Cell (biology)

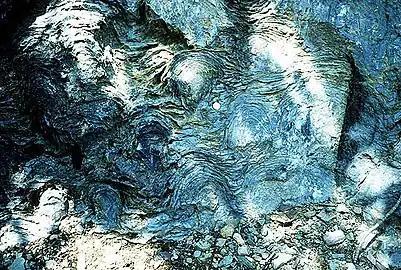
Stromatolites are left behind by cyanobacteria, also called blue-green algae. They are among the oldest fossils of life on Earth. This one-billion-year-old fossil is from Glacier National Park in the United States.

Small molecules needed for life may have been carried to Earth on meteorites, created at deep-sea vents, or synthesized by lightning in a reducing atmosphere. There is little experimental data defining what the first self-replicating forms were. RNA may have been the earliest self-replicating molecule, as it can both store genetic information and catalyze chemical reactions.